Morongo Band of Mission Indians

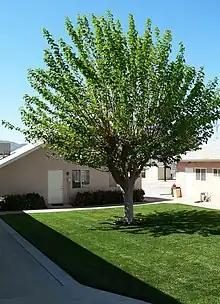
Moravian Church on the Morongo Reservation

The Morongo Band of Mission Indians is a federally recognized tribe in California, United States. The main tribal groups are Cahuilla and Serrano. Tribal members also include Cupeño, Luiseño, and Chemehuevi Indians. Although many tribes in California are known as Mission Indians, some, such as those at Morongo, were never a part of the Spanish Missions in California.